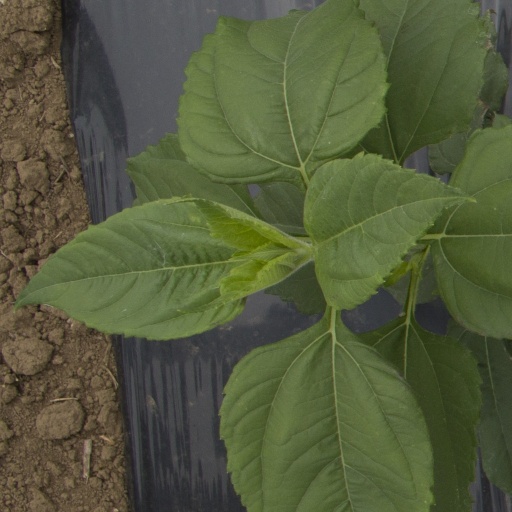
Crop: Jerusalem artichoke